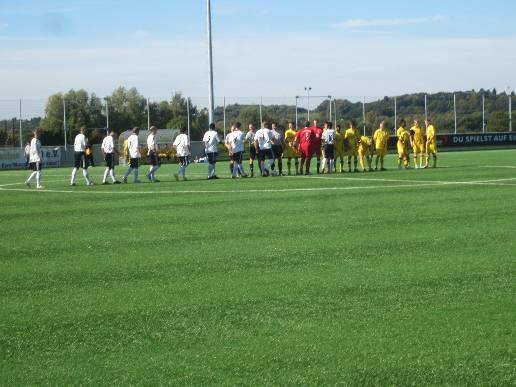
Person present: Yes